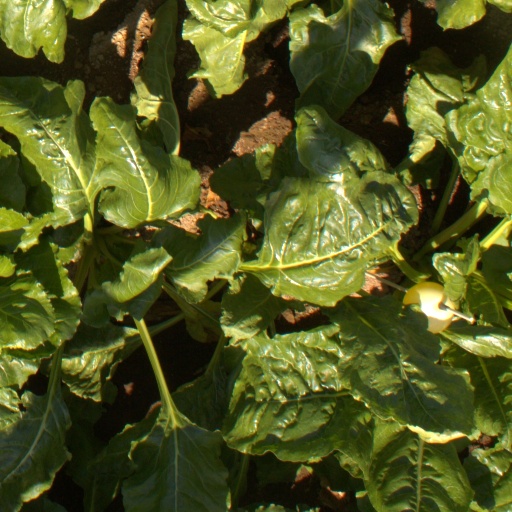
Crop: sugar beet